Zdravko Ponoš

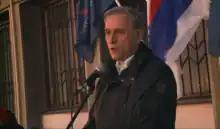
Ponoš during a campaign rally in March 2022

Ponoš stated in early November 2021 that he would run for the presidency if "opposition parties unite themselves at all levels". Jeremić stated that he was surprised by this move, and also stated that the candidate should rather be reached by consensus between opposition parties. Sanda Rašković Ivić, one of the vice-presidents of the People's Party, condemned the attacks that were done by pro-government media and MPs on Ponoš. On 22 January, the Party of Freedom and Justice proposed Ponoš as a joint opposition candidate, while Jeremić stated that his party was ready to back him up. Leaders of the coalition held discussions on 28 and 29 January, after which they concluded their support for Ponoš as presidential candidate. On 2 February, Ponoš was presented as the presidential candidate of the United for the Victory of Serbia coalition. His candidacy was confirmed by the Republic Electoral Commission (RIK) on 6 March. Beginning in February, Ponoš had announced his advisors who would cooperate with him if he were to get elected president. During his campaign, Ponoš held rallies in cities and towns across Serbia. He placed second in the presidential election after winning 18% of the popular vote. Ponoš has been a target of attacks by the pro-government media from 2021 and during the 2022 campaign period.